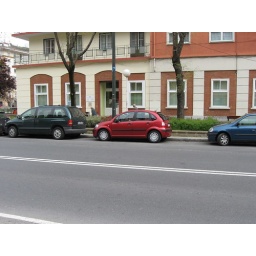
Our cute little rental car (the red one) expertly parallel parked by Jeremy.